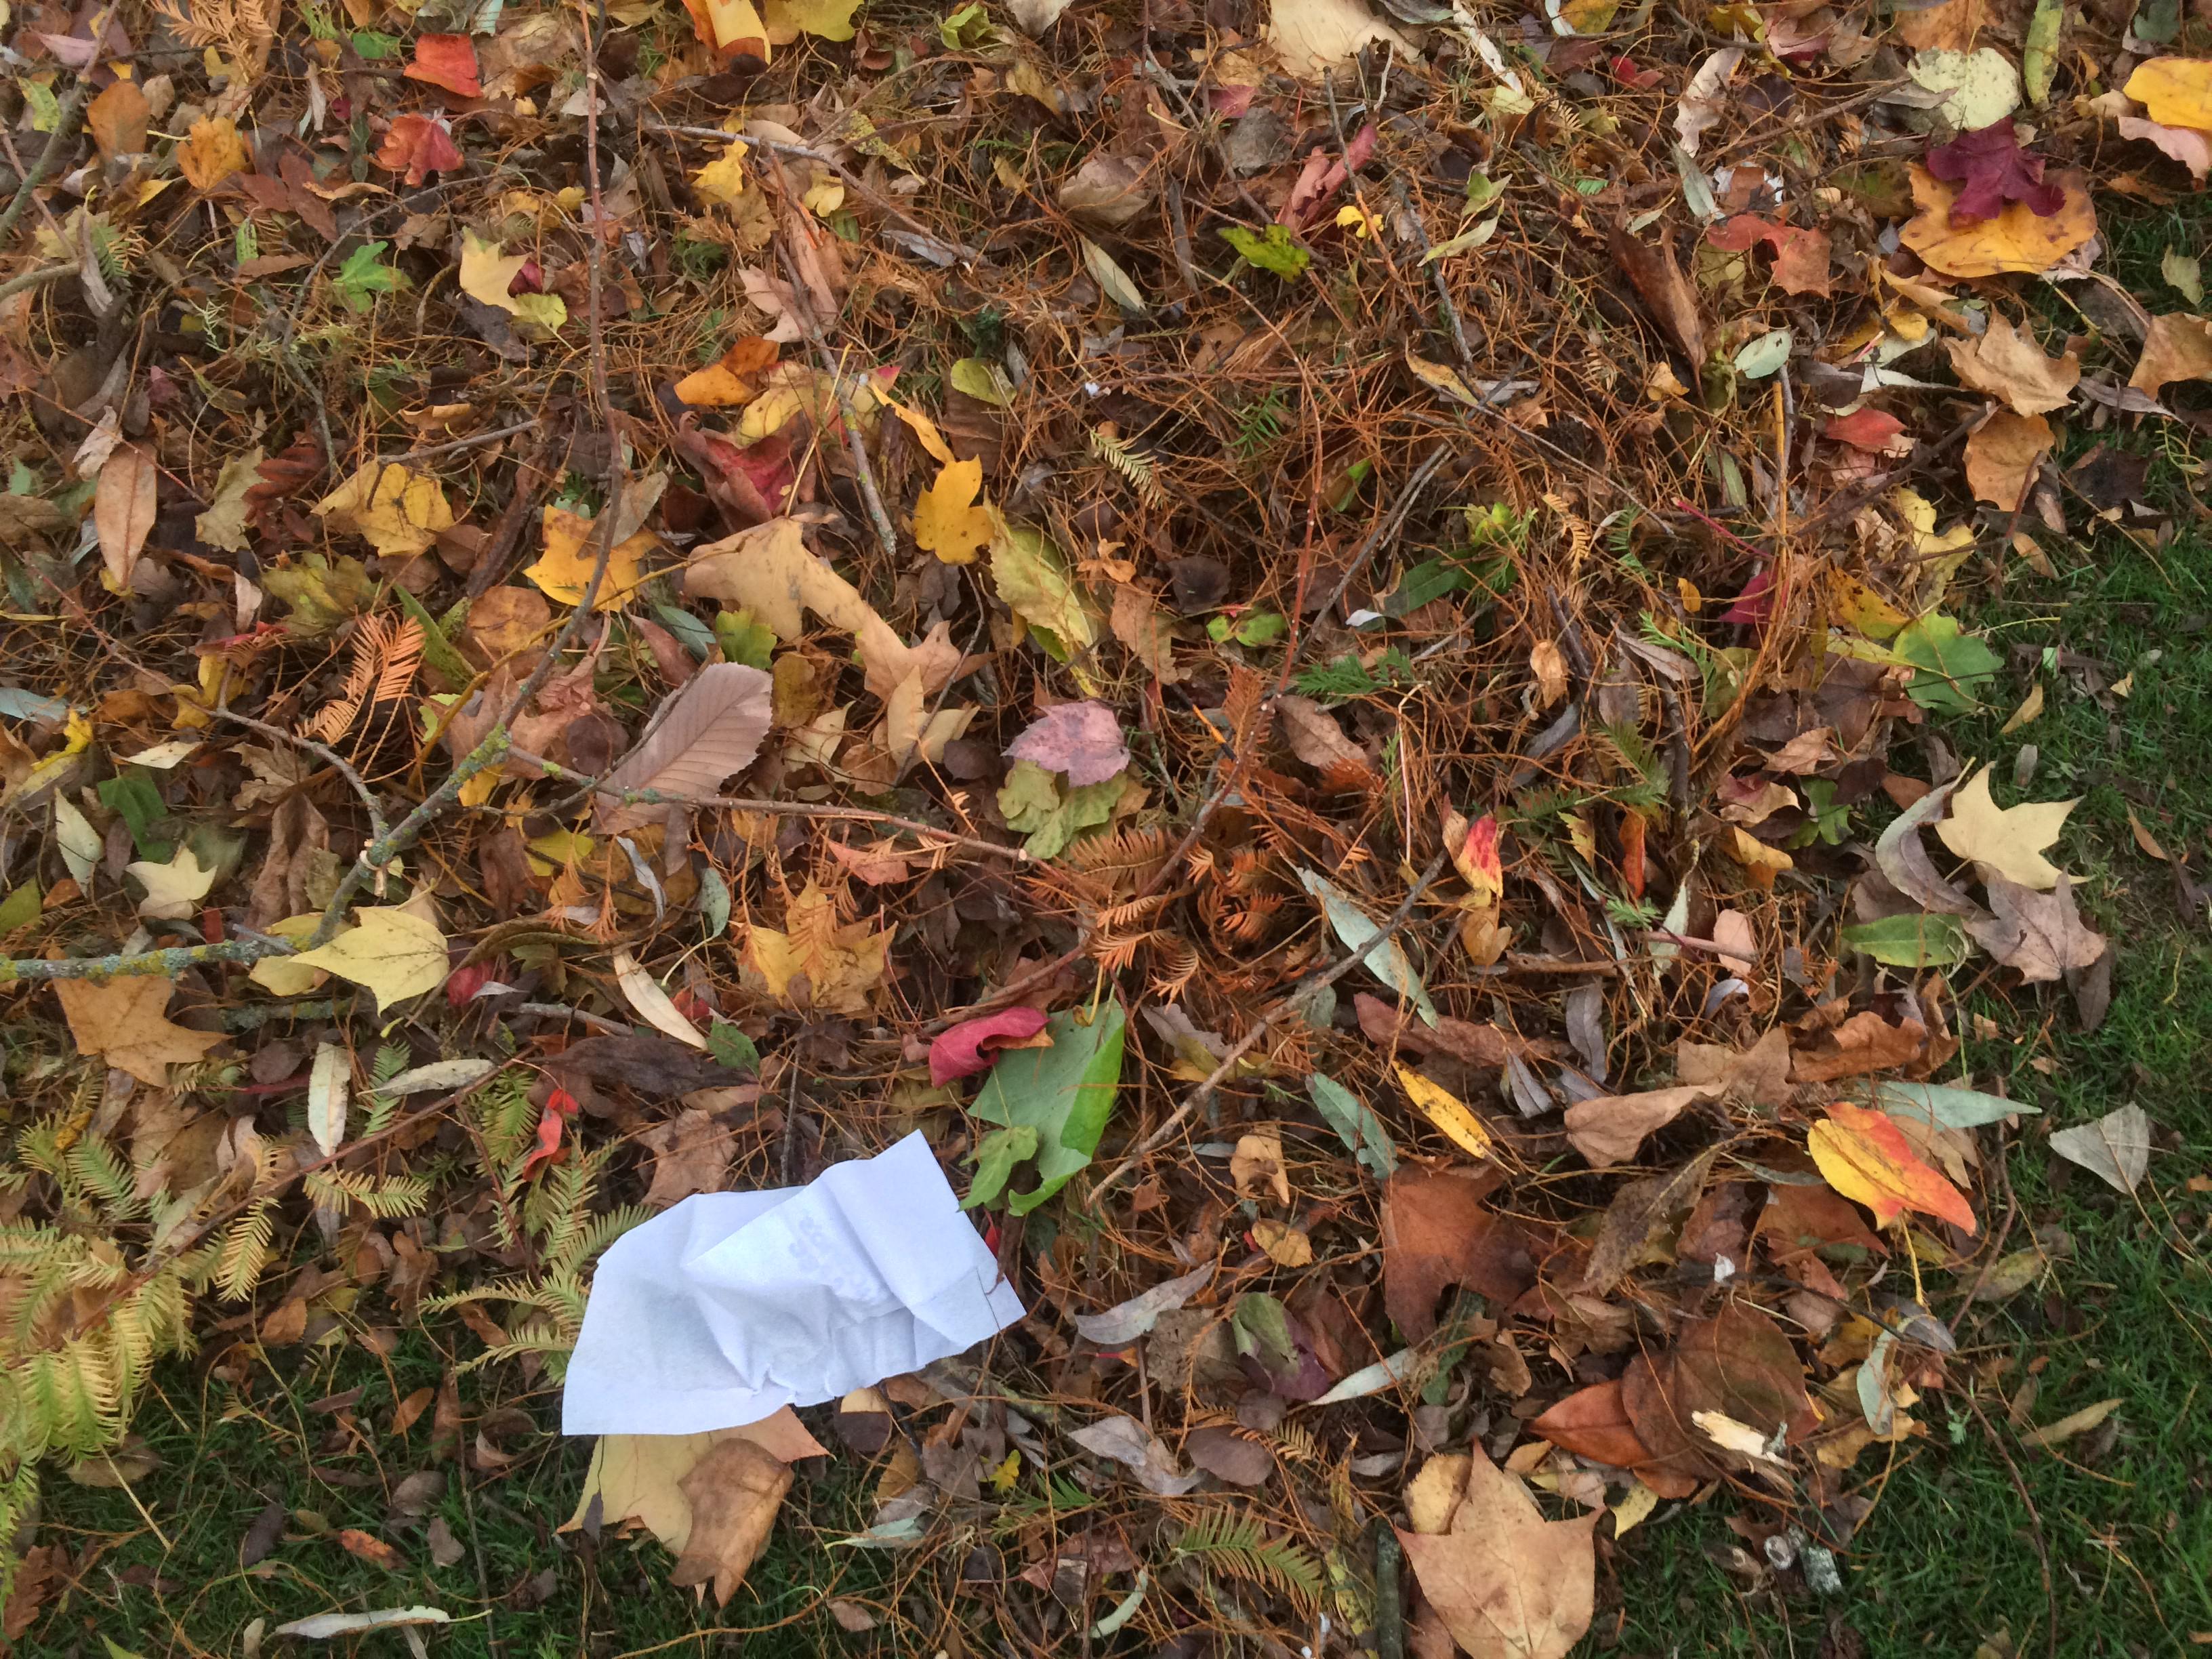
Object: Normal paper (Paper)